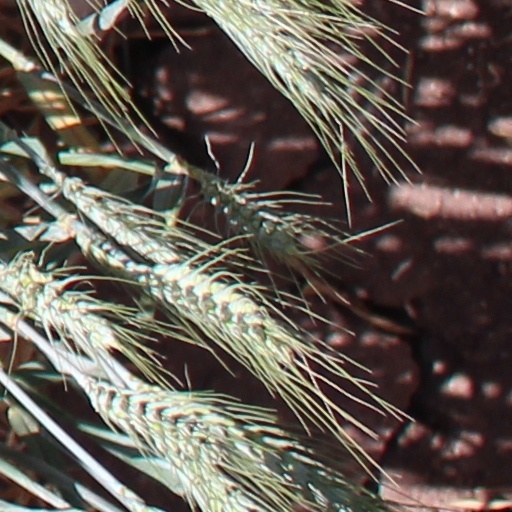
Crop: wheat